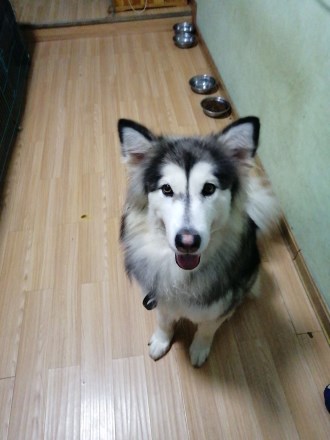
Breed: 1324-n000004-malamute